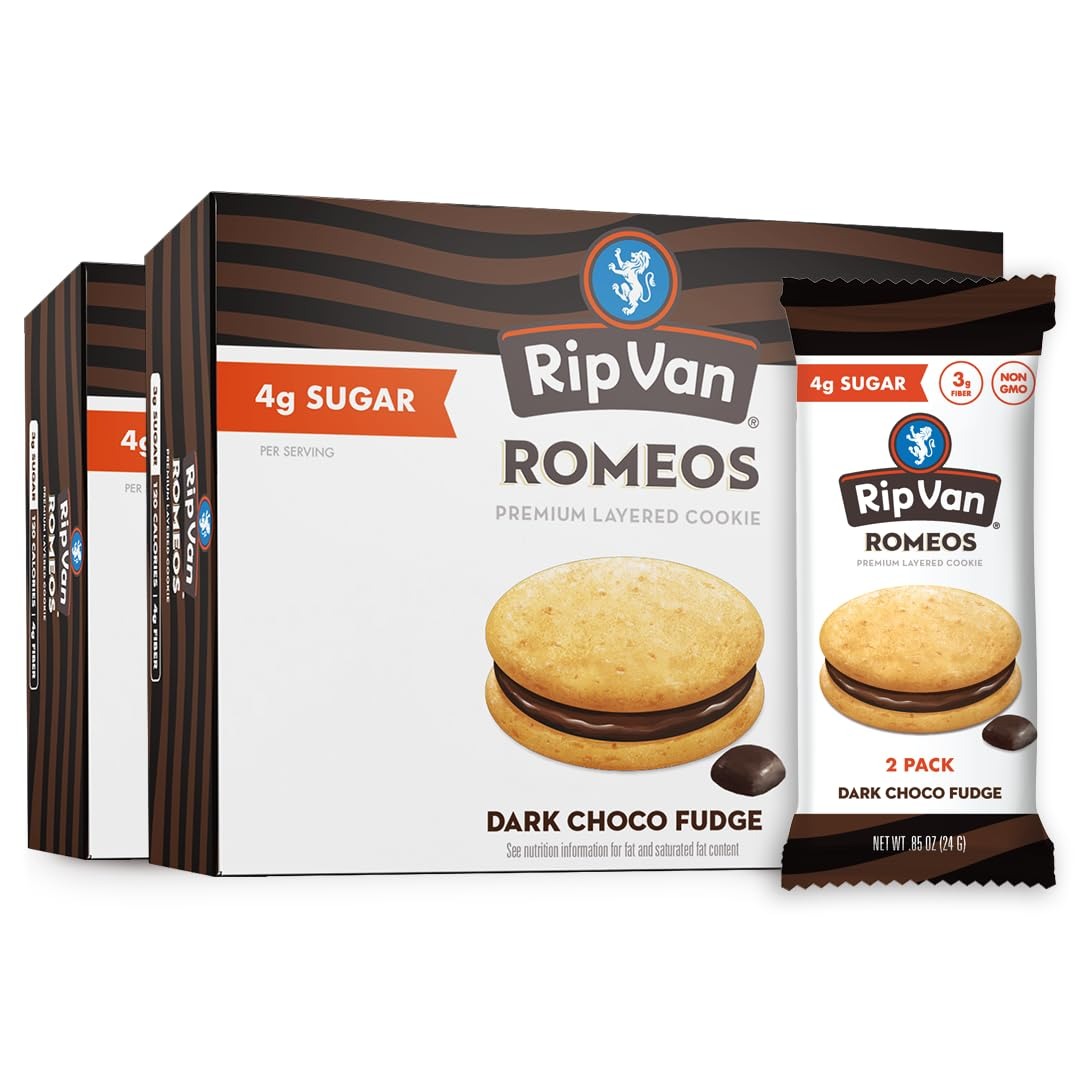
Item Name: Rip Van Romeos Dark Chocolate Fudge Cookies - Low Sugar Cookies - Healthy Keto Snack - Individual 2 Packs (18 Count)
Bullet Point 1: Healthy Keto Cookies: Only 4g of sugar, 0g trans fat, 120 calories, and 3g of fiber per serving, perfect for low-carb diets.
Bullet Point 2: Low Net Carbs: Contains just 5g of net carbs, ideal for keto dieters and diabetics.
Bullet Point 3: Natural Ingredients: Made with a blend of cocoa and bourbon vanilla for an authentic, rich flavor.
Bullet Point 4: Nutritious and Delicious: High-quality, simple ingredients ensure a tasty yet healthy snack.
Bullet Point 5: Convenient and Portable: Packaged in 2 boxes with 9 individually wrapped packs (36 cookies), perfect for on-the-go snacking.
Bullet Point 6: Versatile Snack: Great for the office, lunch boxes, post-workout, or breakfast on the go.
Product Description: Indulge in the rich, decadent taste of Rip Van Romeos Dark Fudge Keto Cookies, the perfect guilt-free treat for those following a keto diet or managing diabetes. Each serving contains only 4g of sugar, 0g trans fat, 120 calories, and 3g of fiber, making it a healthy and satisfying snack. Made from simple, clean ingredients, our cookies feature a blend of cocoa and bourbon vanilla for an authentic flavor experience. Conveniently packaged in 2 boxes with 4 individually wrapped packs (32 cookies), they are perfect for on-the-go snacking, whether at the office, in lunch boxes, post-workout, or for breakfast. Enjoy the benefits of a nutritious snack that doesn’t compromise on taste.
Value: 15.3
Unit: Ounce

Price: 23.99